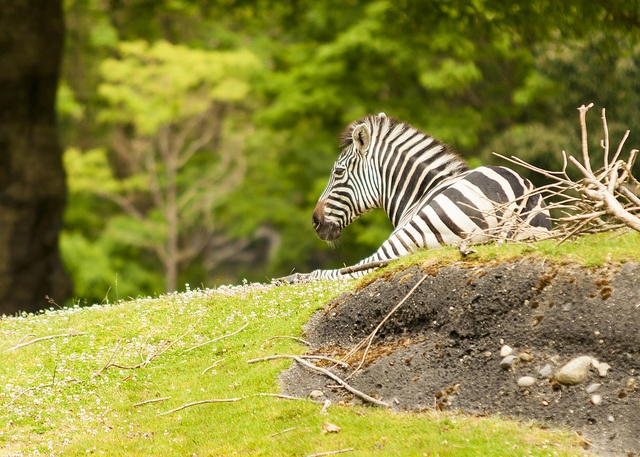
There is a zebra laying down in a grassy area.
a zebra laying on a hill with grass
A zebra laying on top of a grass field.
a zebra taking it easy laying down in the grass
A zebra that is laying down on some grass.